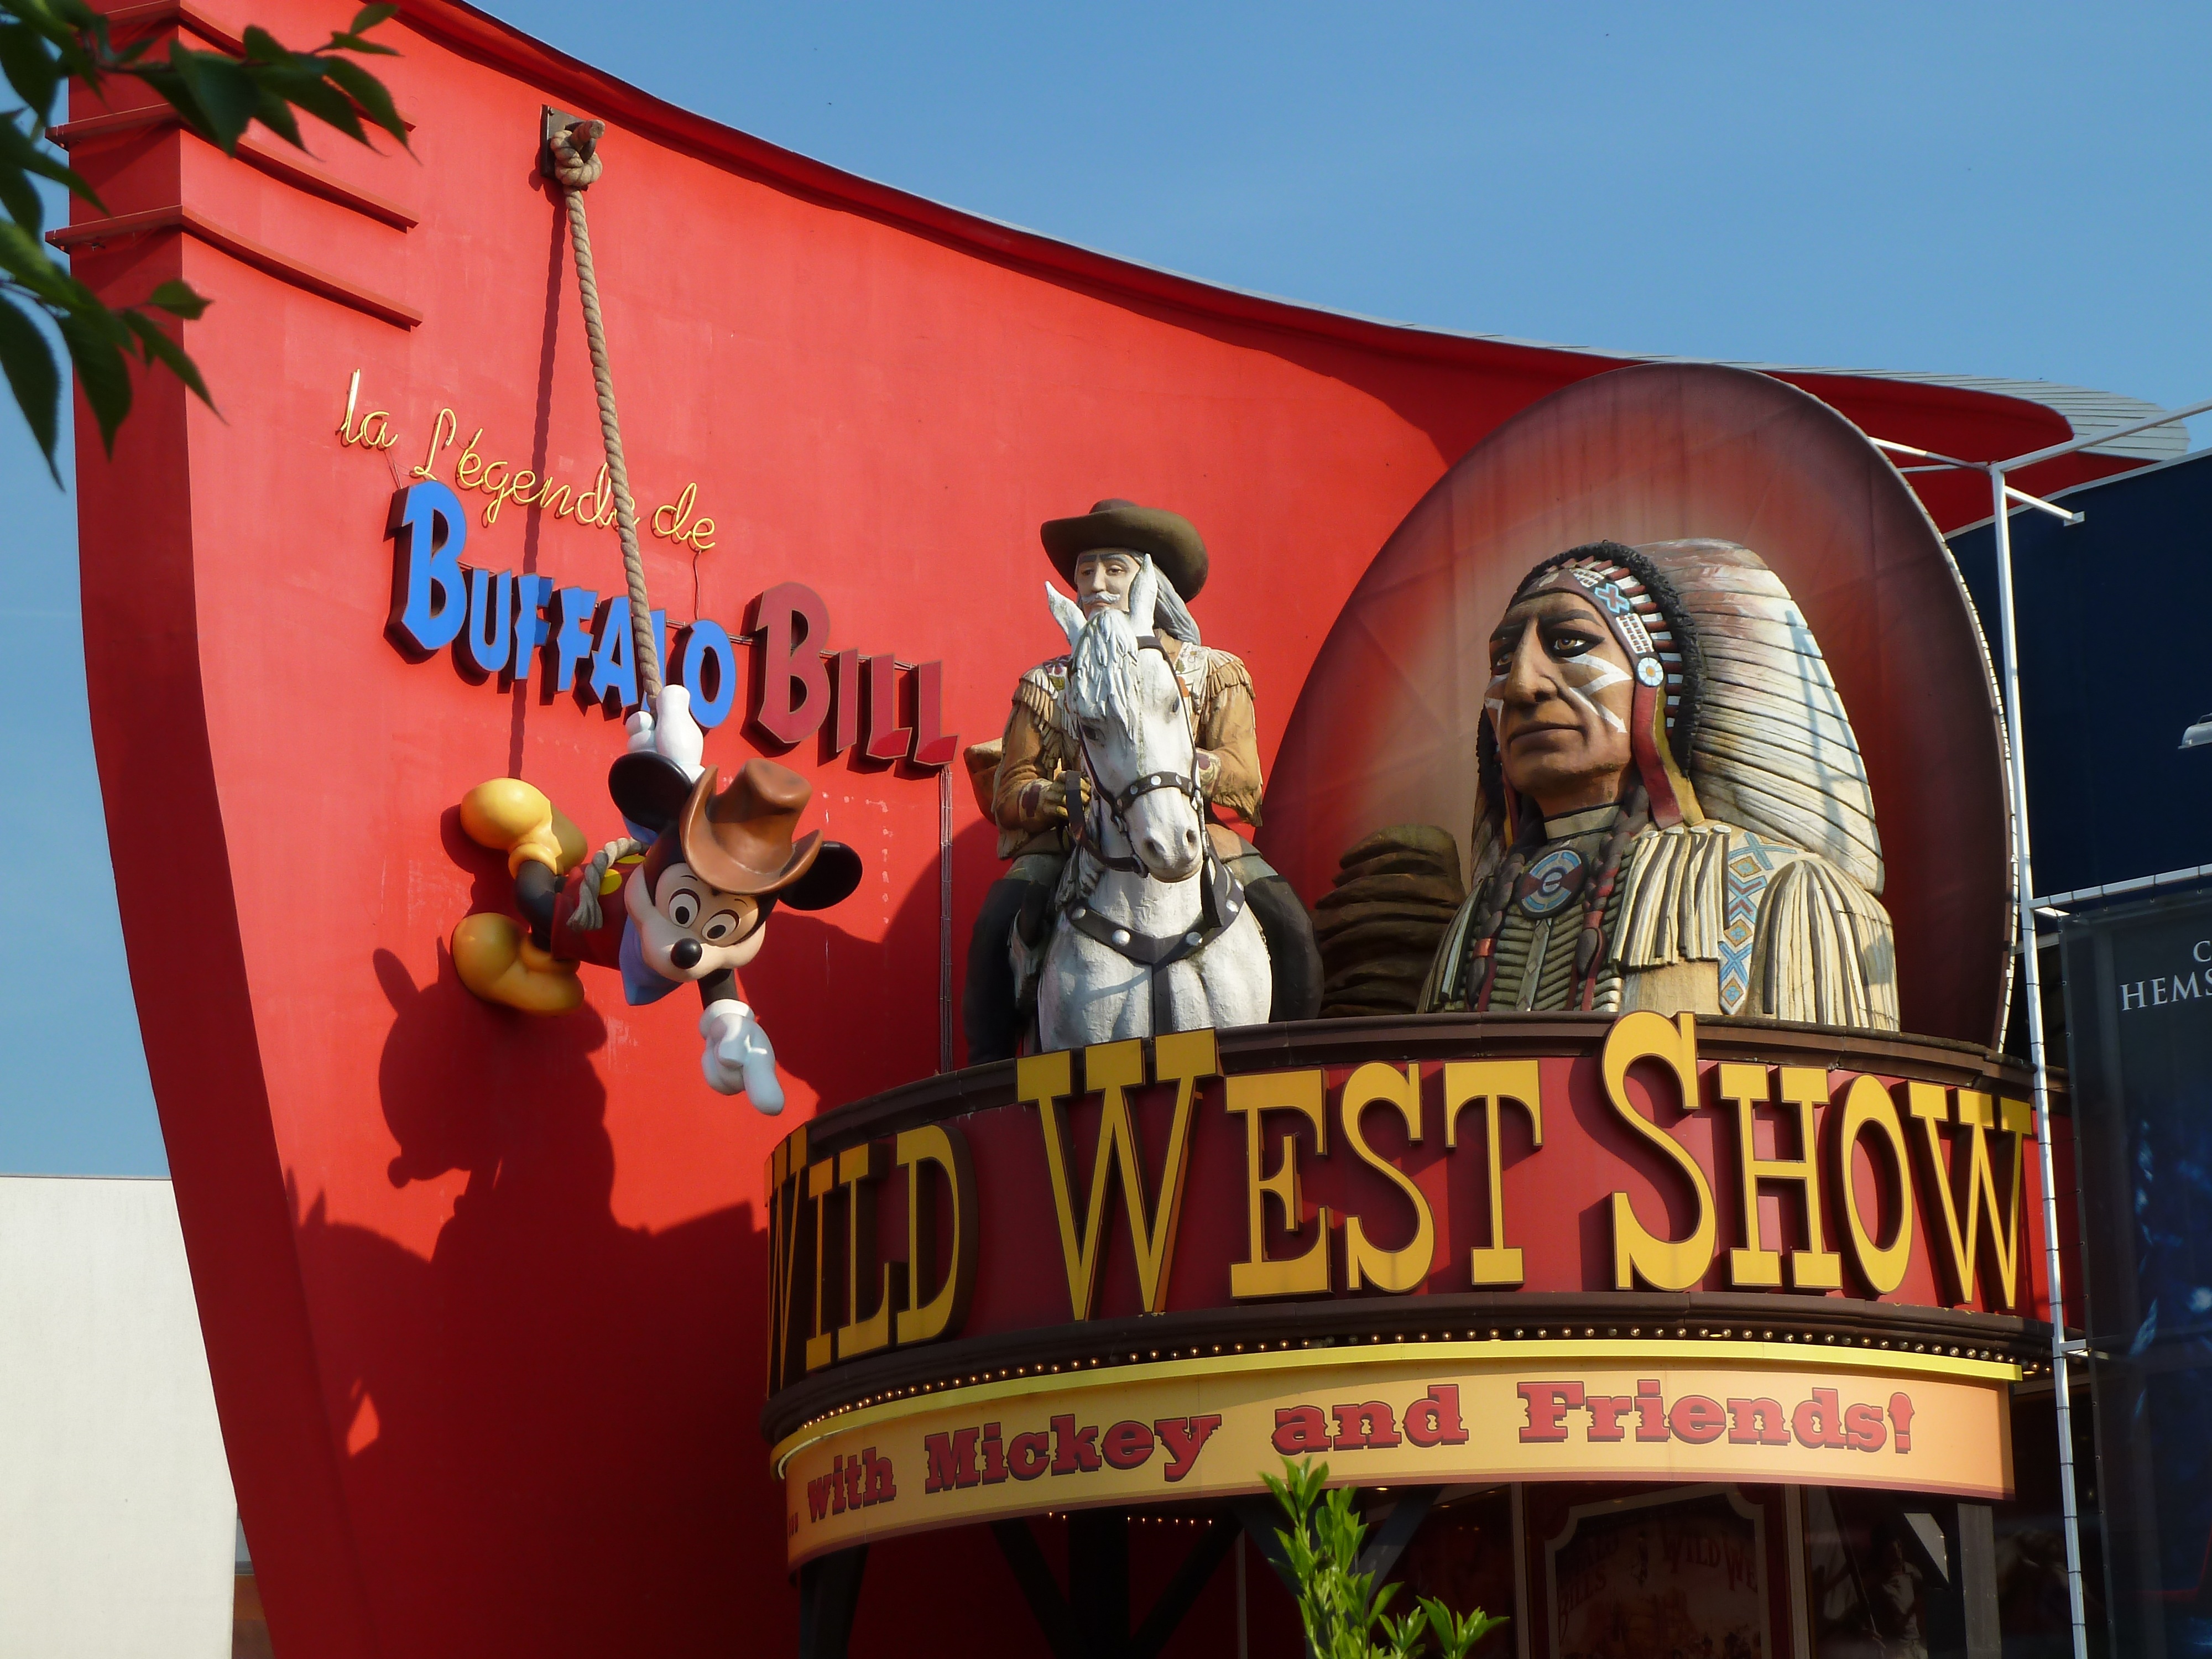
advertising, show, mural, disneyland, wild west, indians, buffalo bill, wild west show